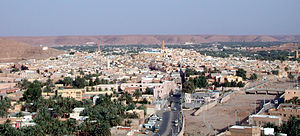
M'Zab-dalen
Ghardaia i M'Zabdalen
M'Zab er en region i provinsen Ghardaïa i Algeriet. Den 10 km lange dal, som ligger i Sahara i den centrale del af Algeriet har ca 120.000 indbyggere som fortsat lever i traditionelle bysamfund med egne love og skikke.